Tavira

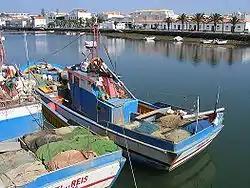
Fishing boat in Tavira

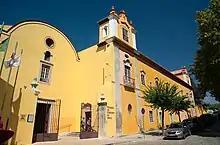
Pousada Convento de Tavira, now a hotel; the church was converted to a room that is a venue for various events

In the 18th century, the port on its river was of considerable importance for shipping produce such as salt, dried fish and wine.